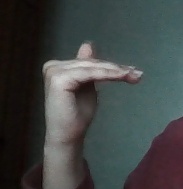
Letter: khaa